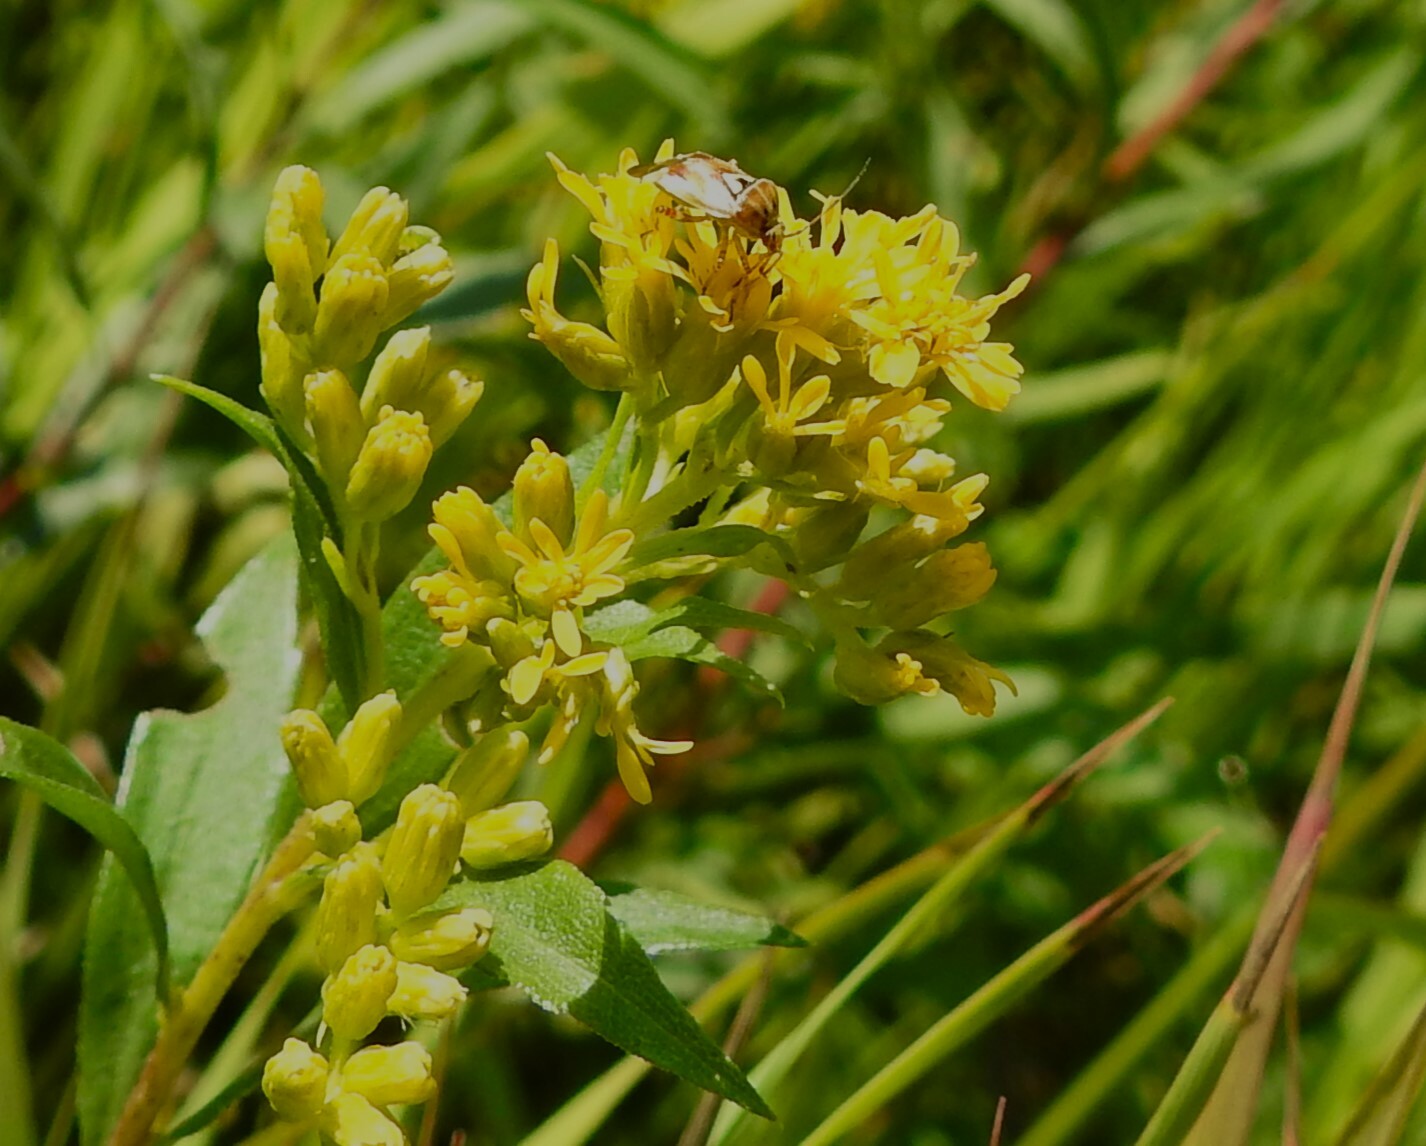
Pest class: lygus_bug